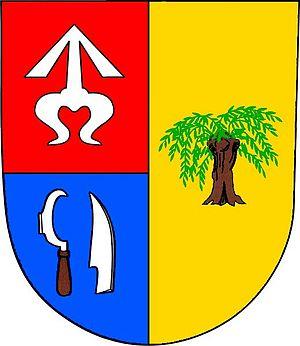
Hrubá Vrbka est une commune du district de Hodonín, dans la région de Moravie-du-Sud, en Tchéquie. Sa population s'élevait à 614 habitants en 2017.